Pelageya

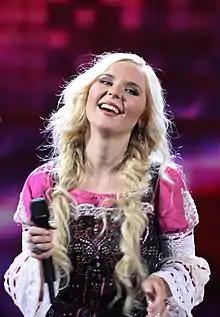
Pelageya in 2012

Pelageya Sergeyevna Khanova; born Polina Sergeyevna Smirnova; 14 July 1986), known mononymously as Pelageya, is а Russian singer. She sings folk-songs from different nations in different languages, romances and compositions written by the members of her group, mostly in rock arrangements. Honored Artists of the Russian Federation (2018).